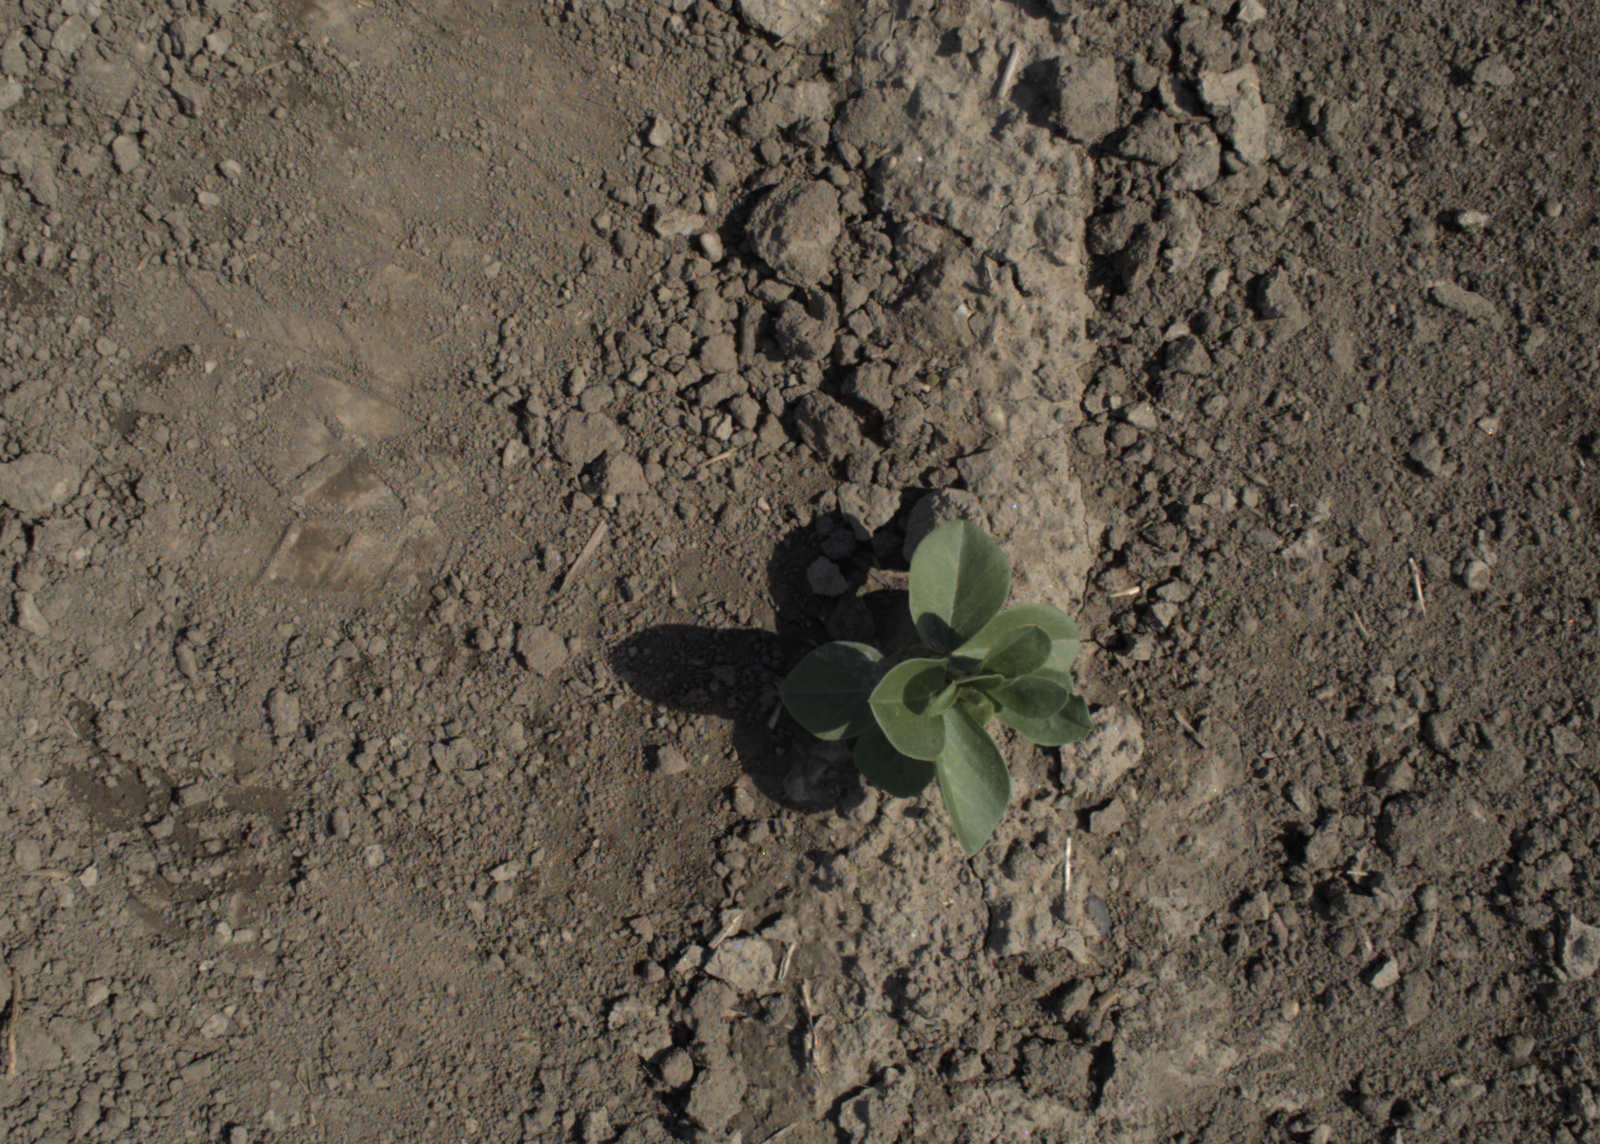
Capture date: 28.05.2021 10:25:16
Weather: mixed
Wind: medium
Seeding date: 27.04.2021
Plant canopy height (mm): 1018